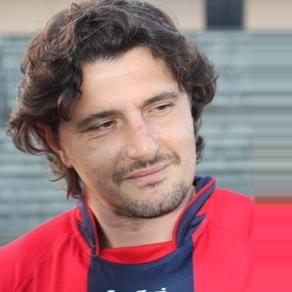
Age: 41